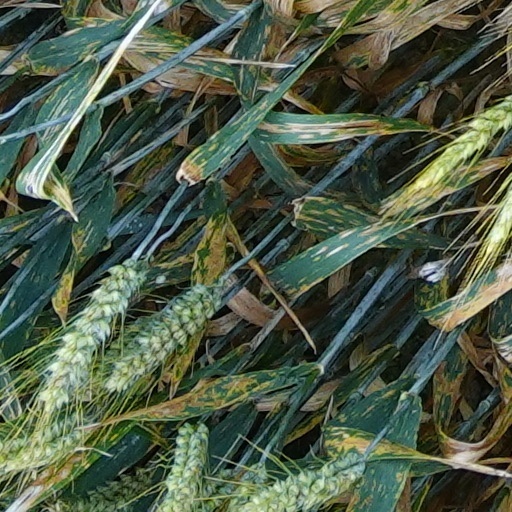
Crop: wheat